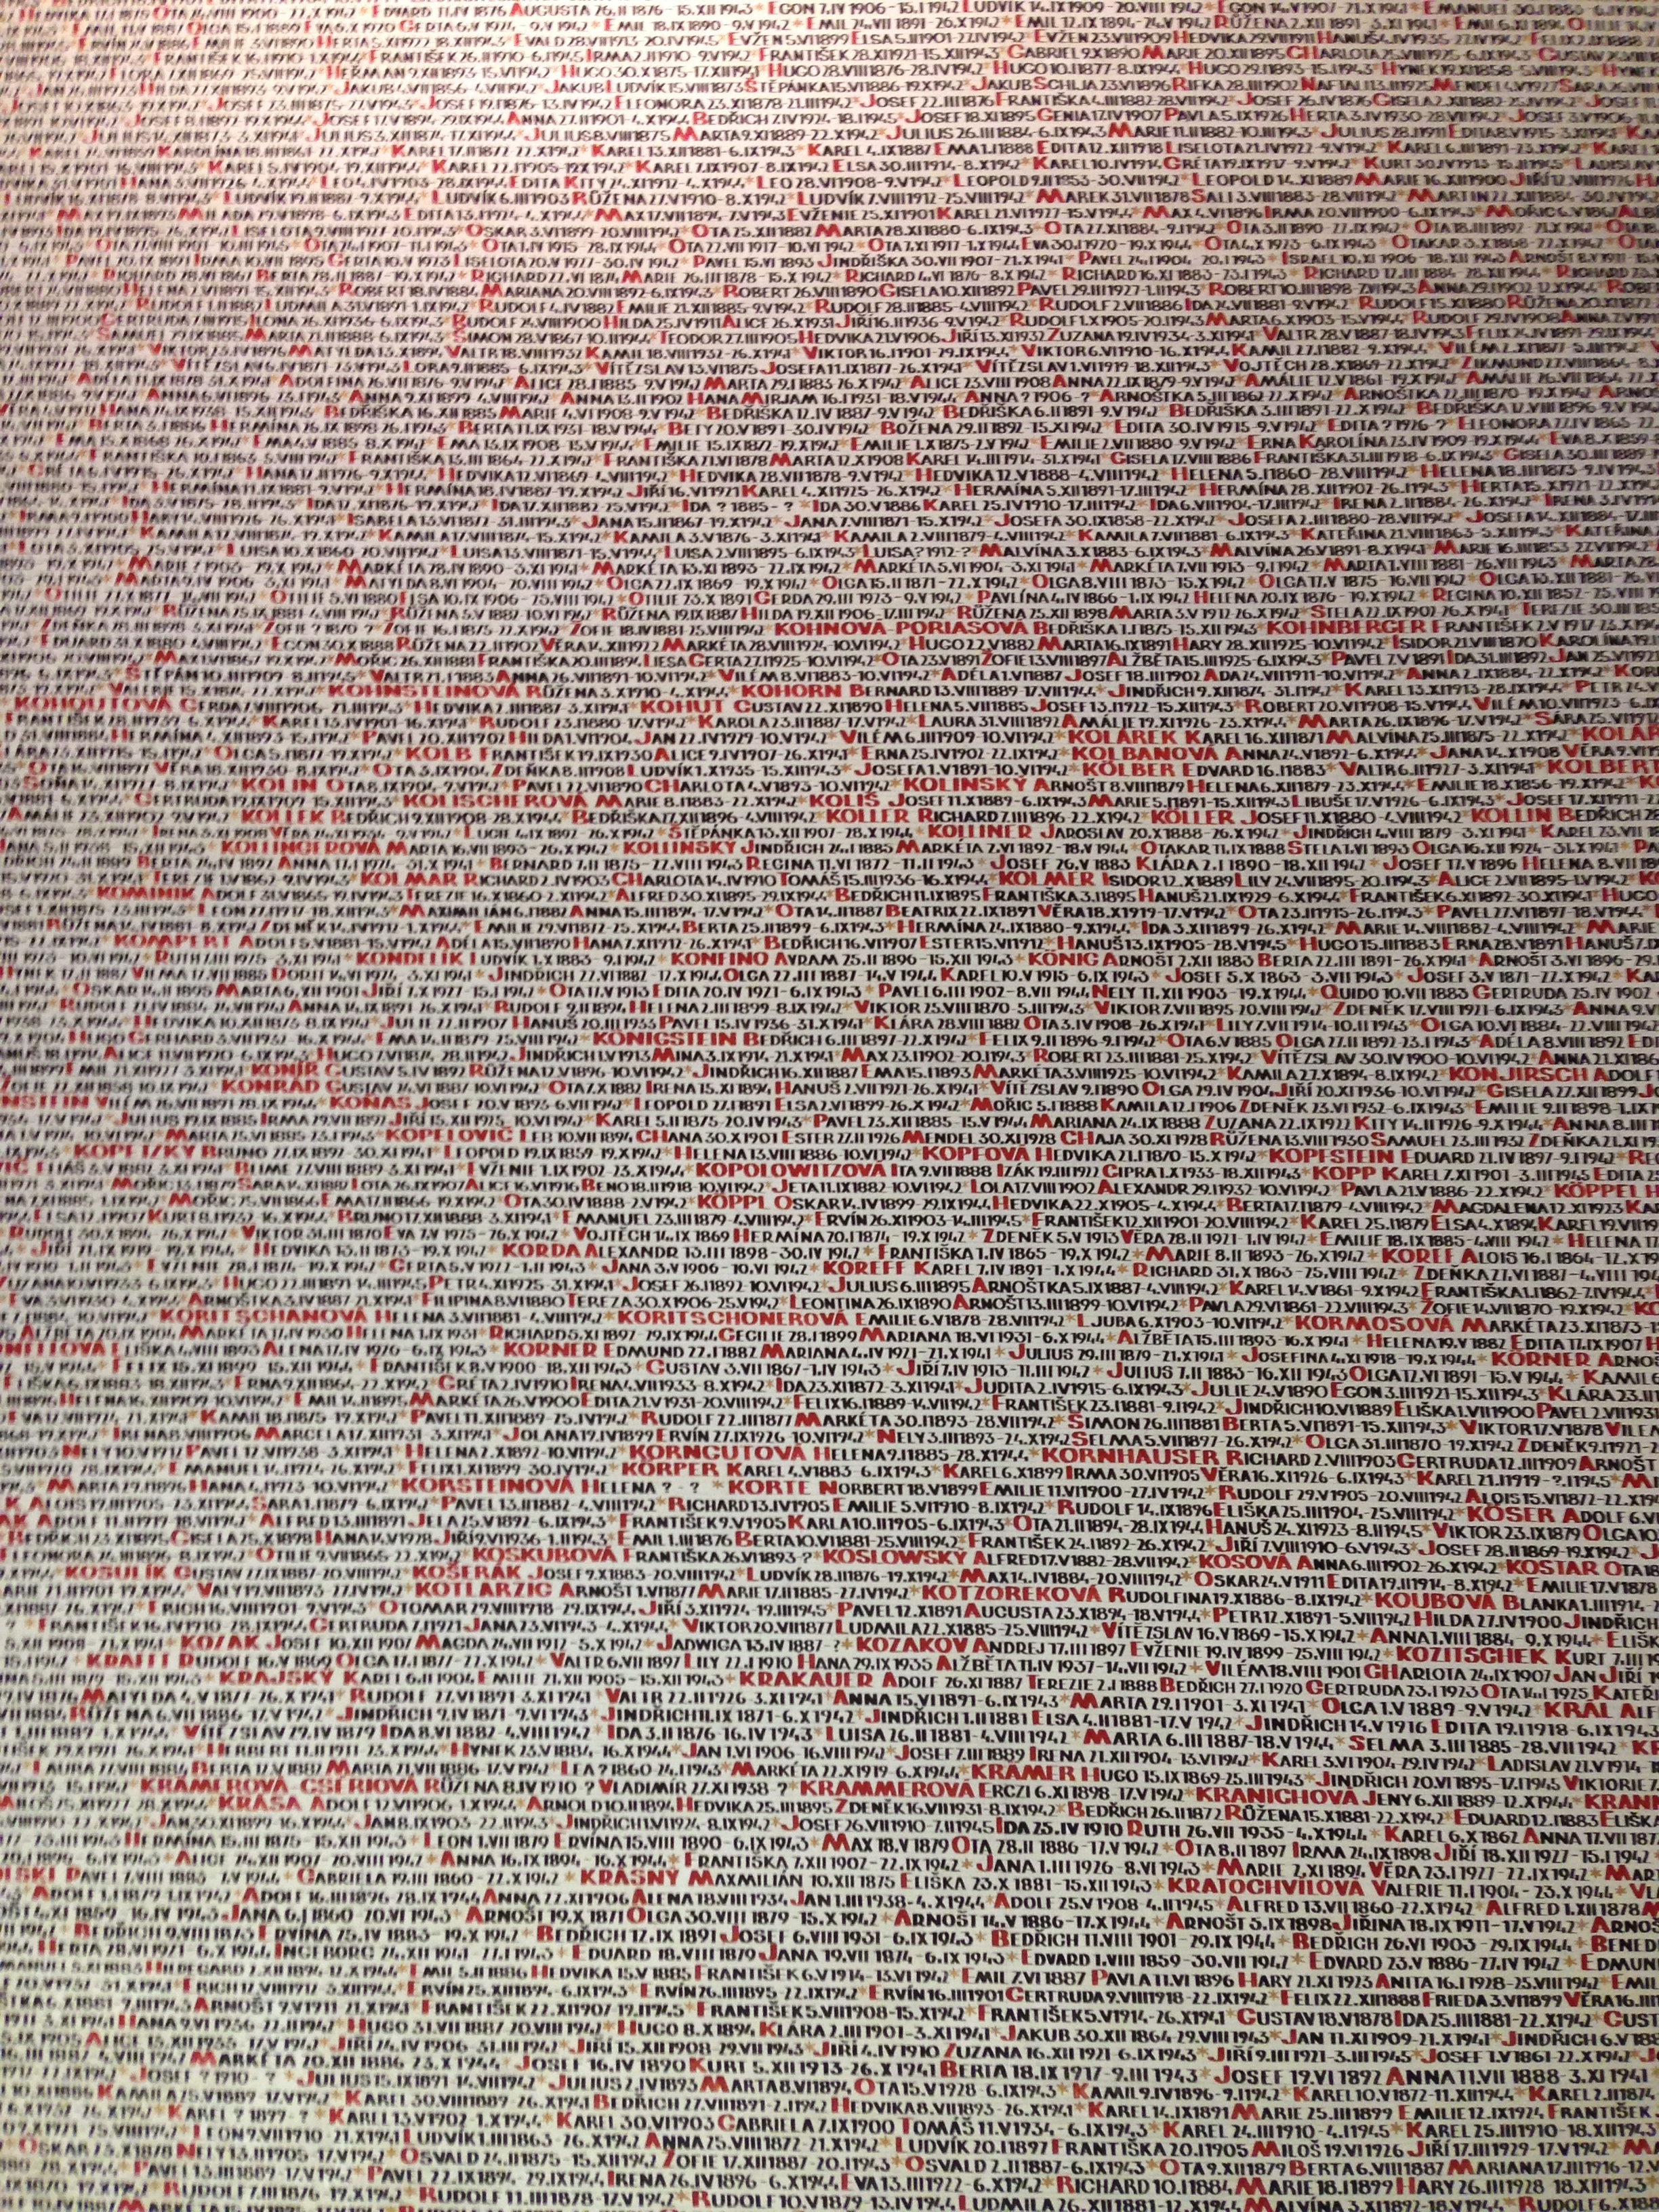
texture, floor, wall, pattern, prague, brick, material, textile, art, synagogue, flooring, jews, road surface, list of names, deported